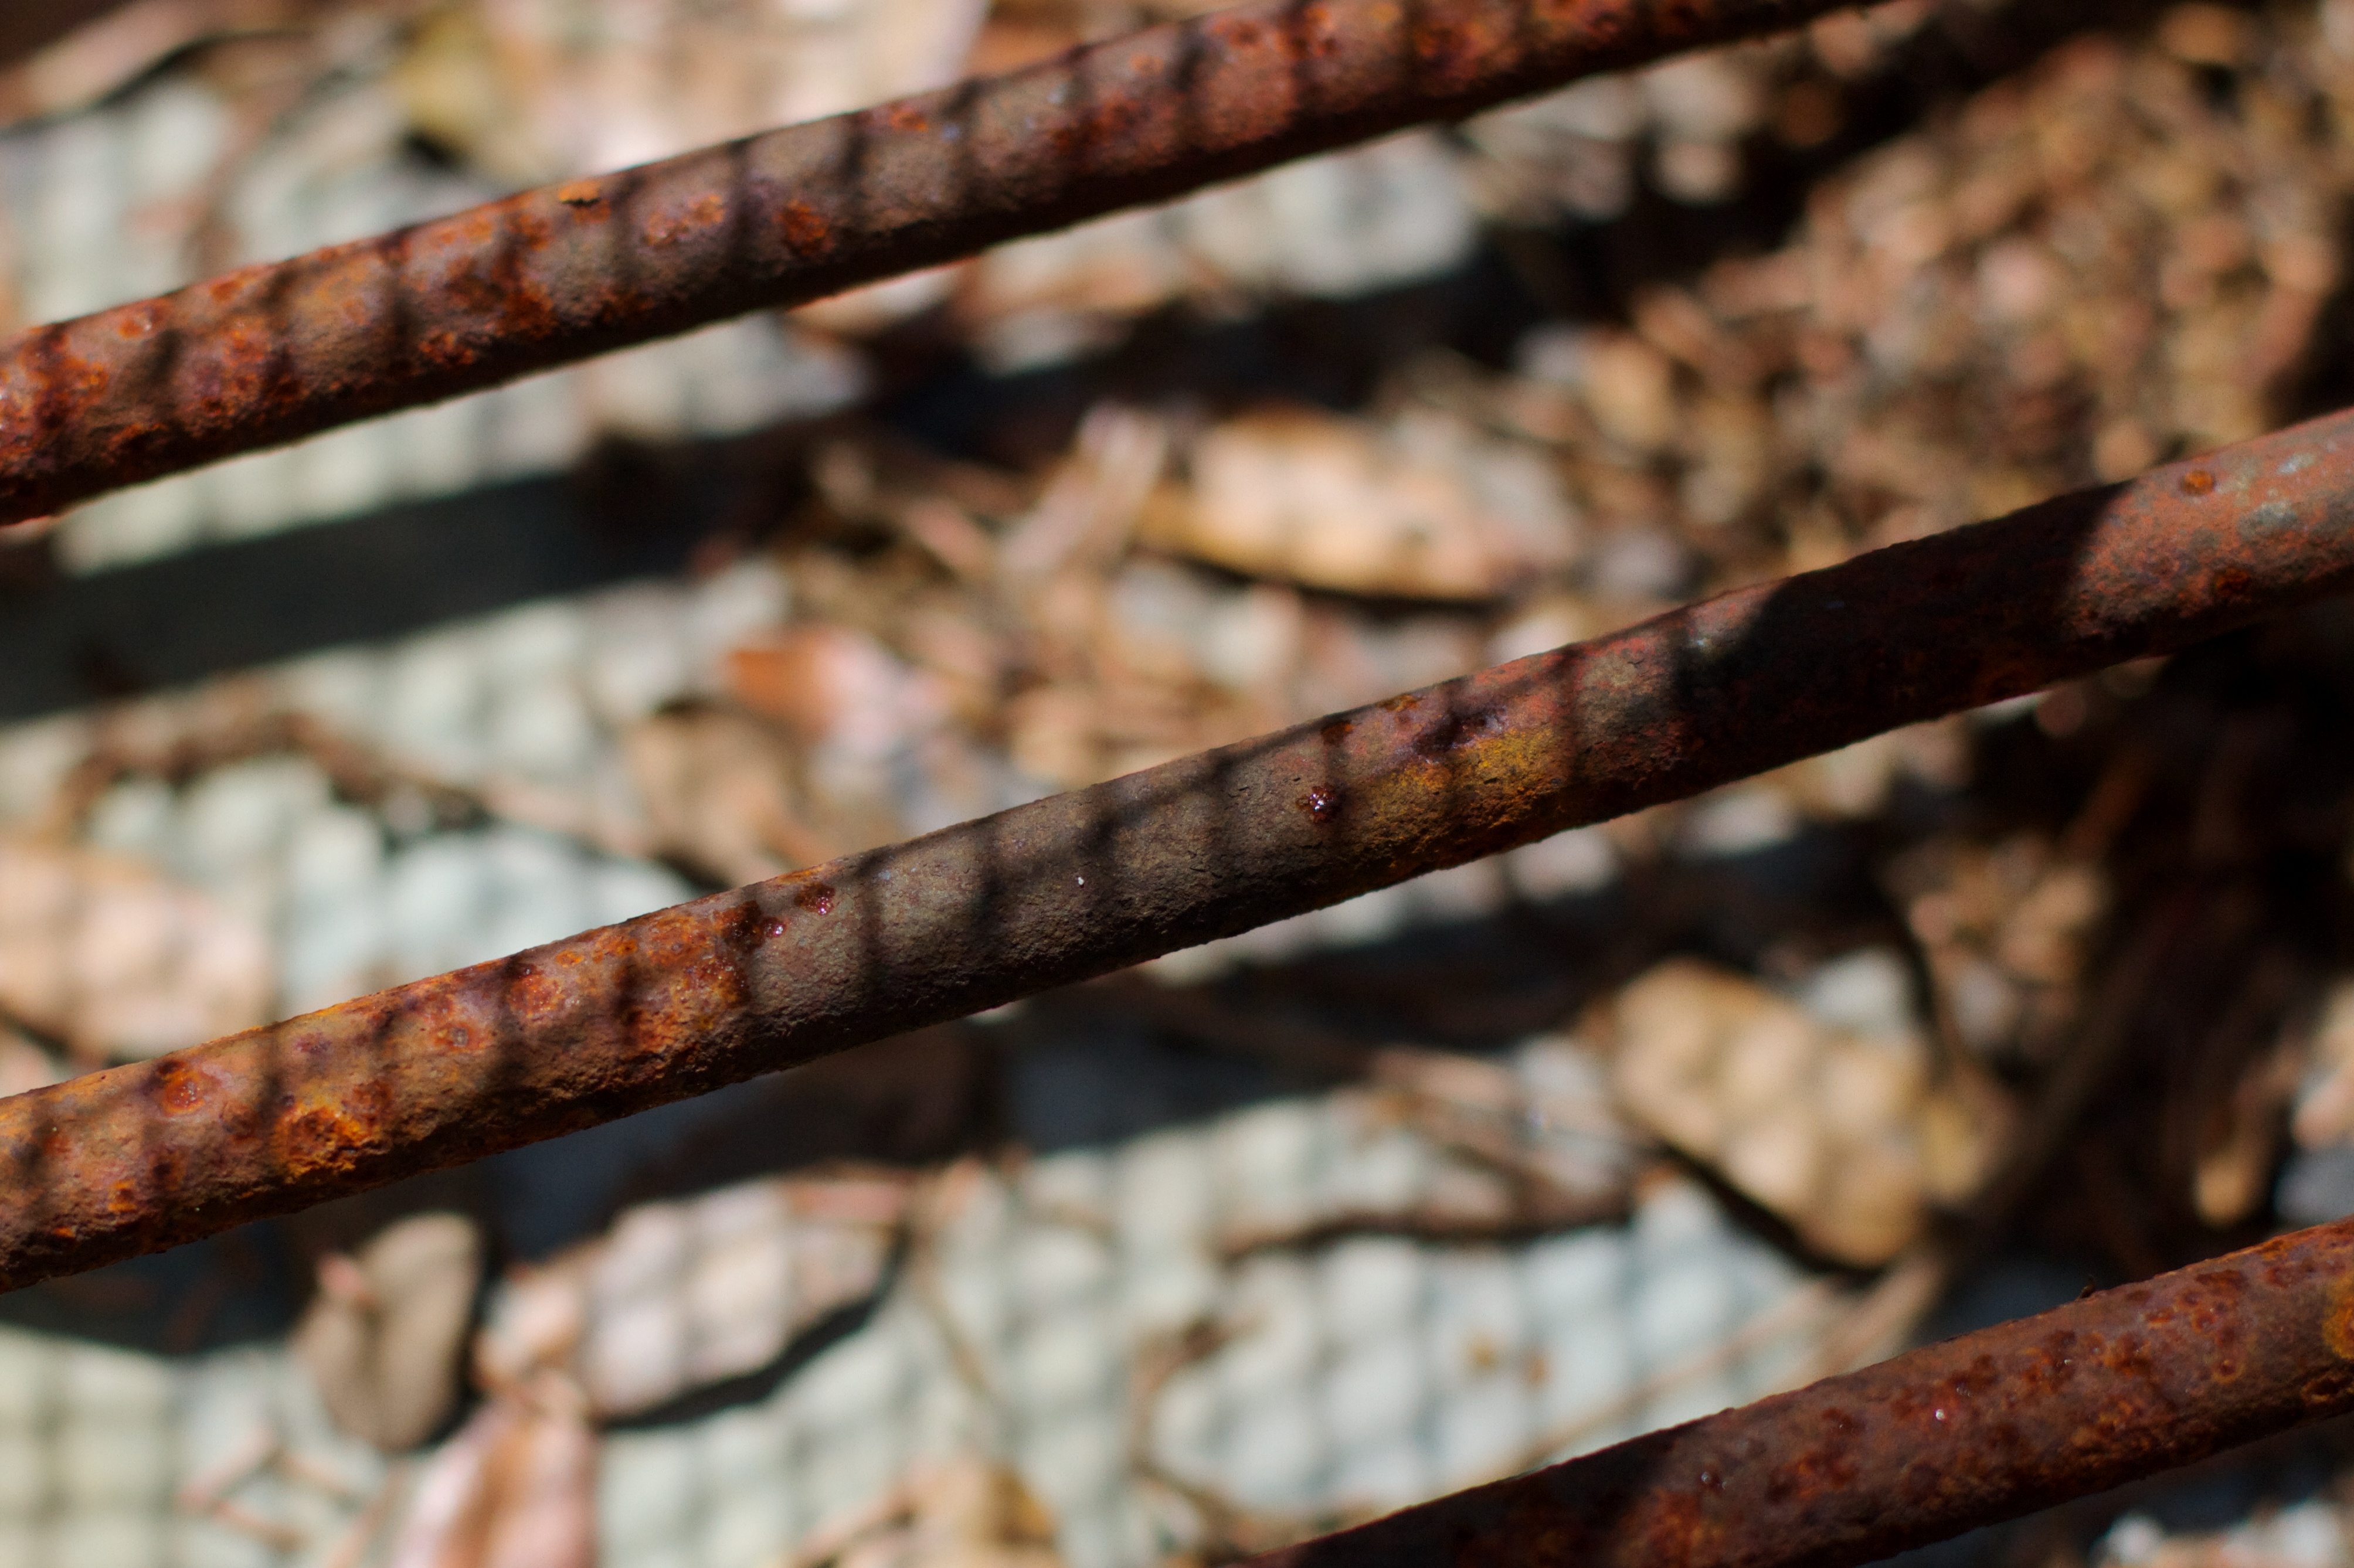
branch, wood, track, leaf, rust, soil, twig, close up, iron, macro photography